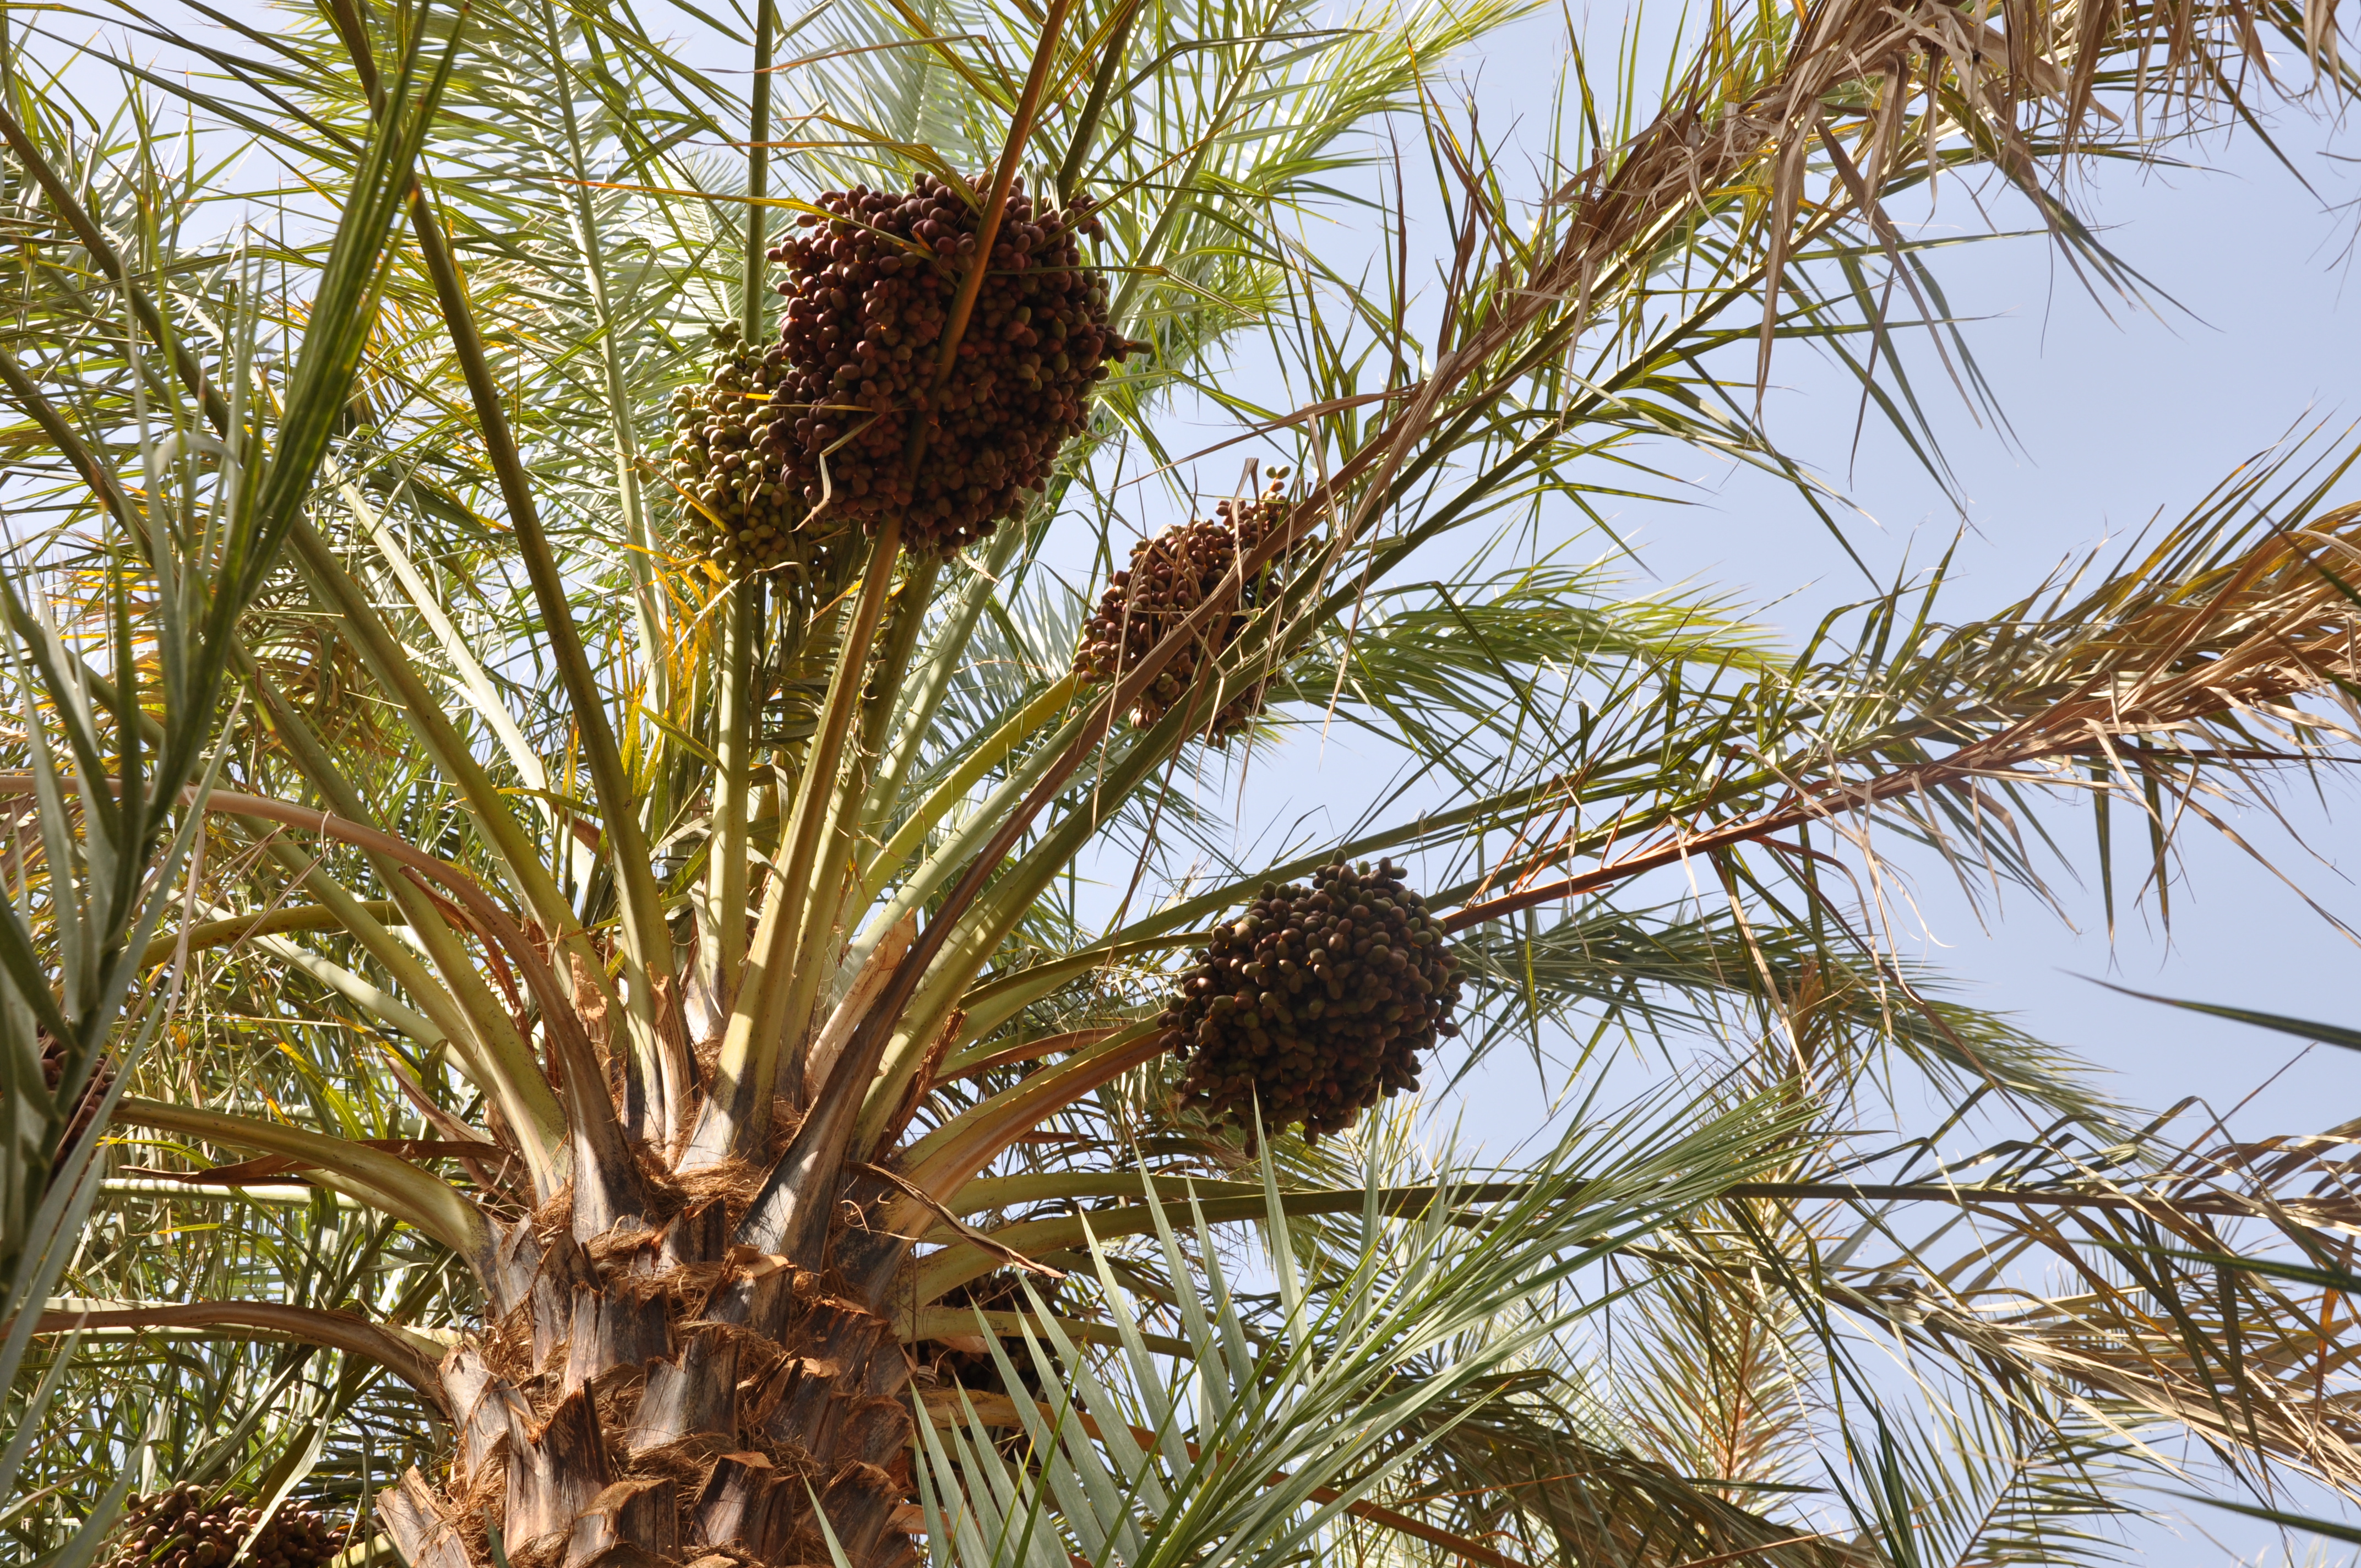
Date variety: bouisthami